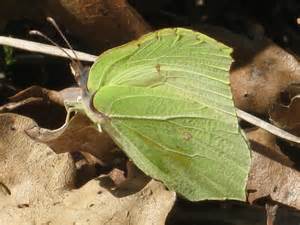
Label: butterfly